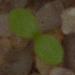
Label: scentless_mayweed